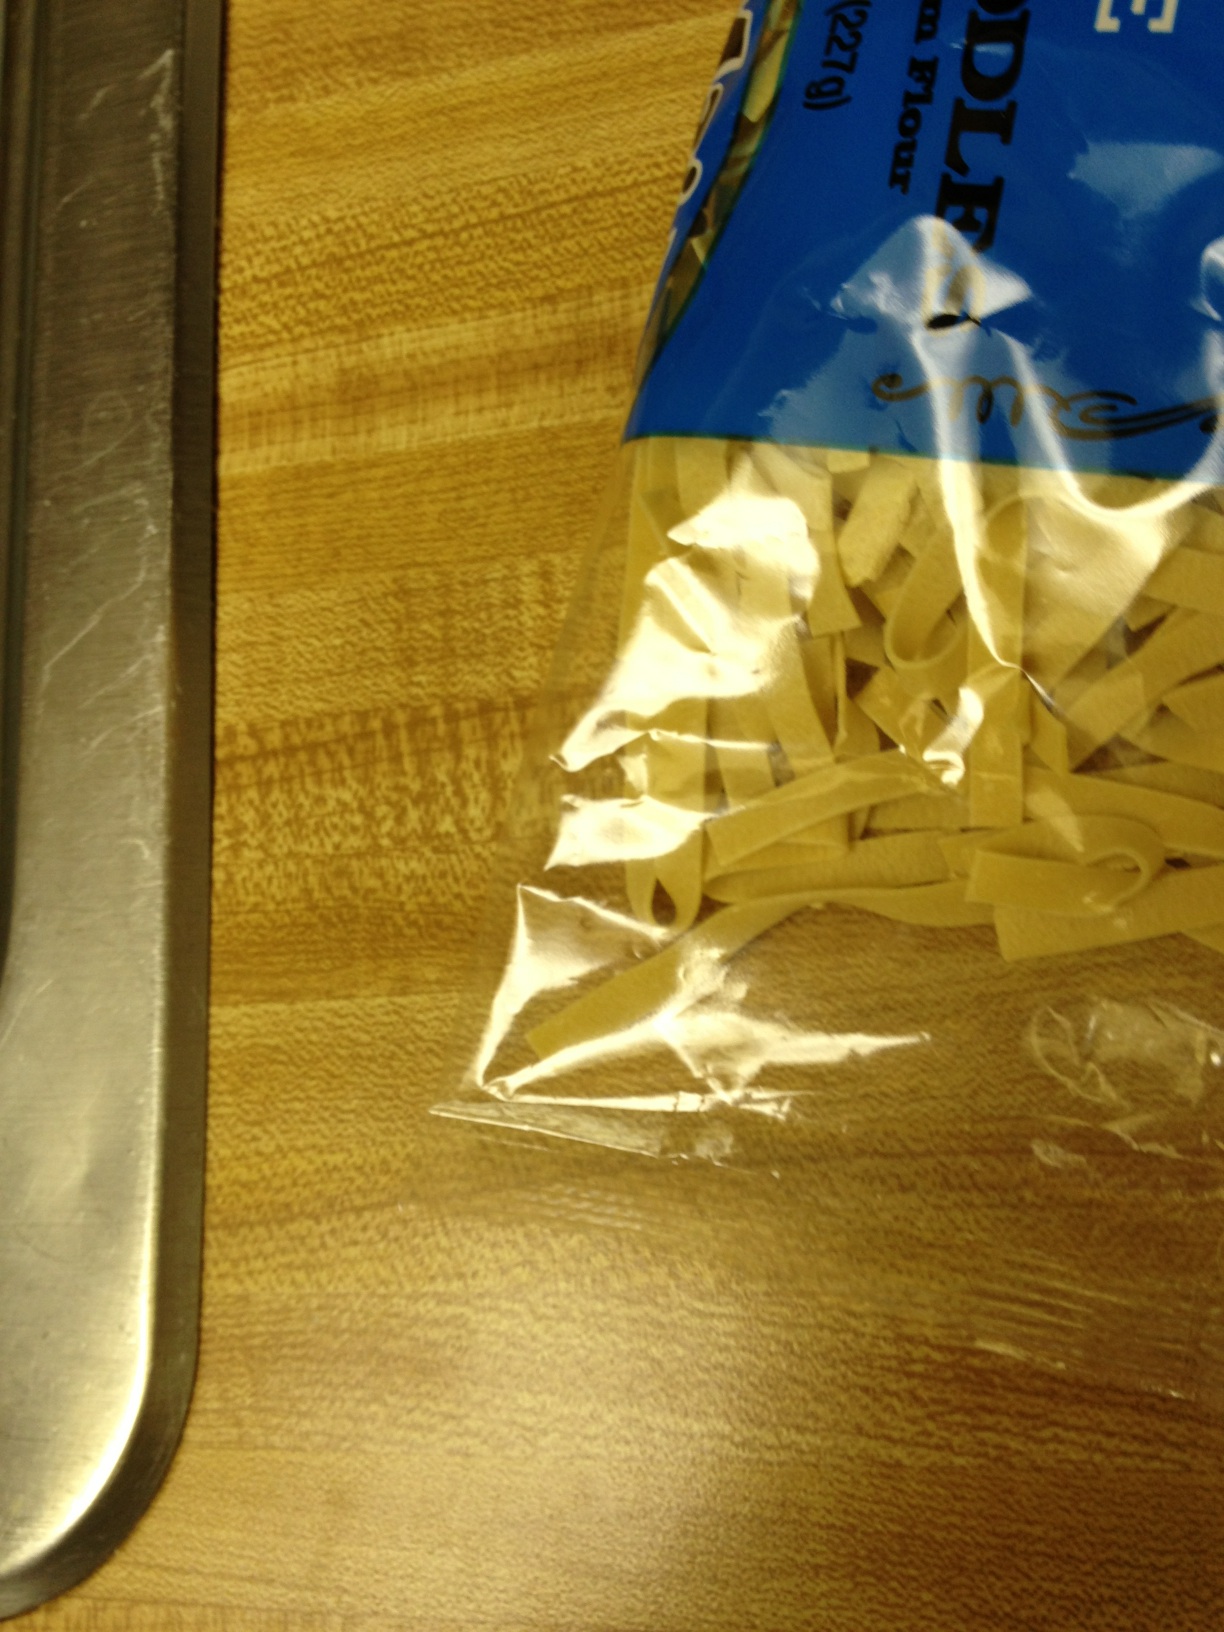Question: Who makes these noodles?
Answer: unanswerable